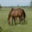
Label: horse